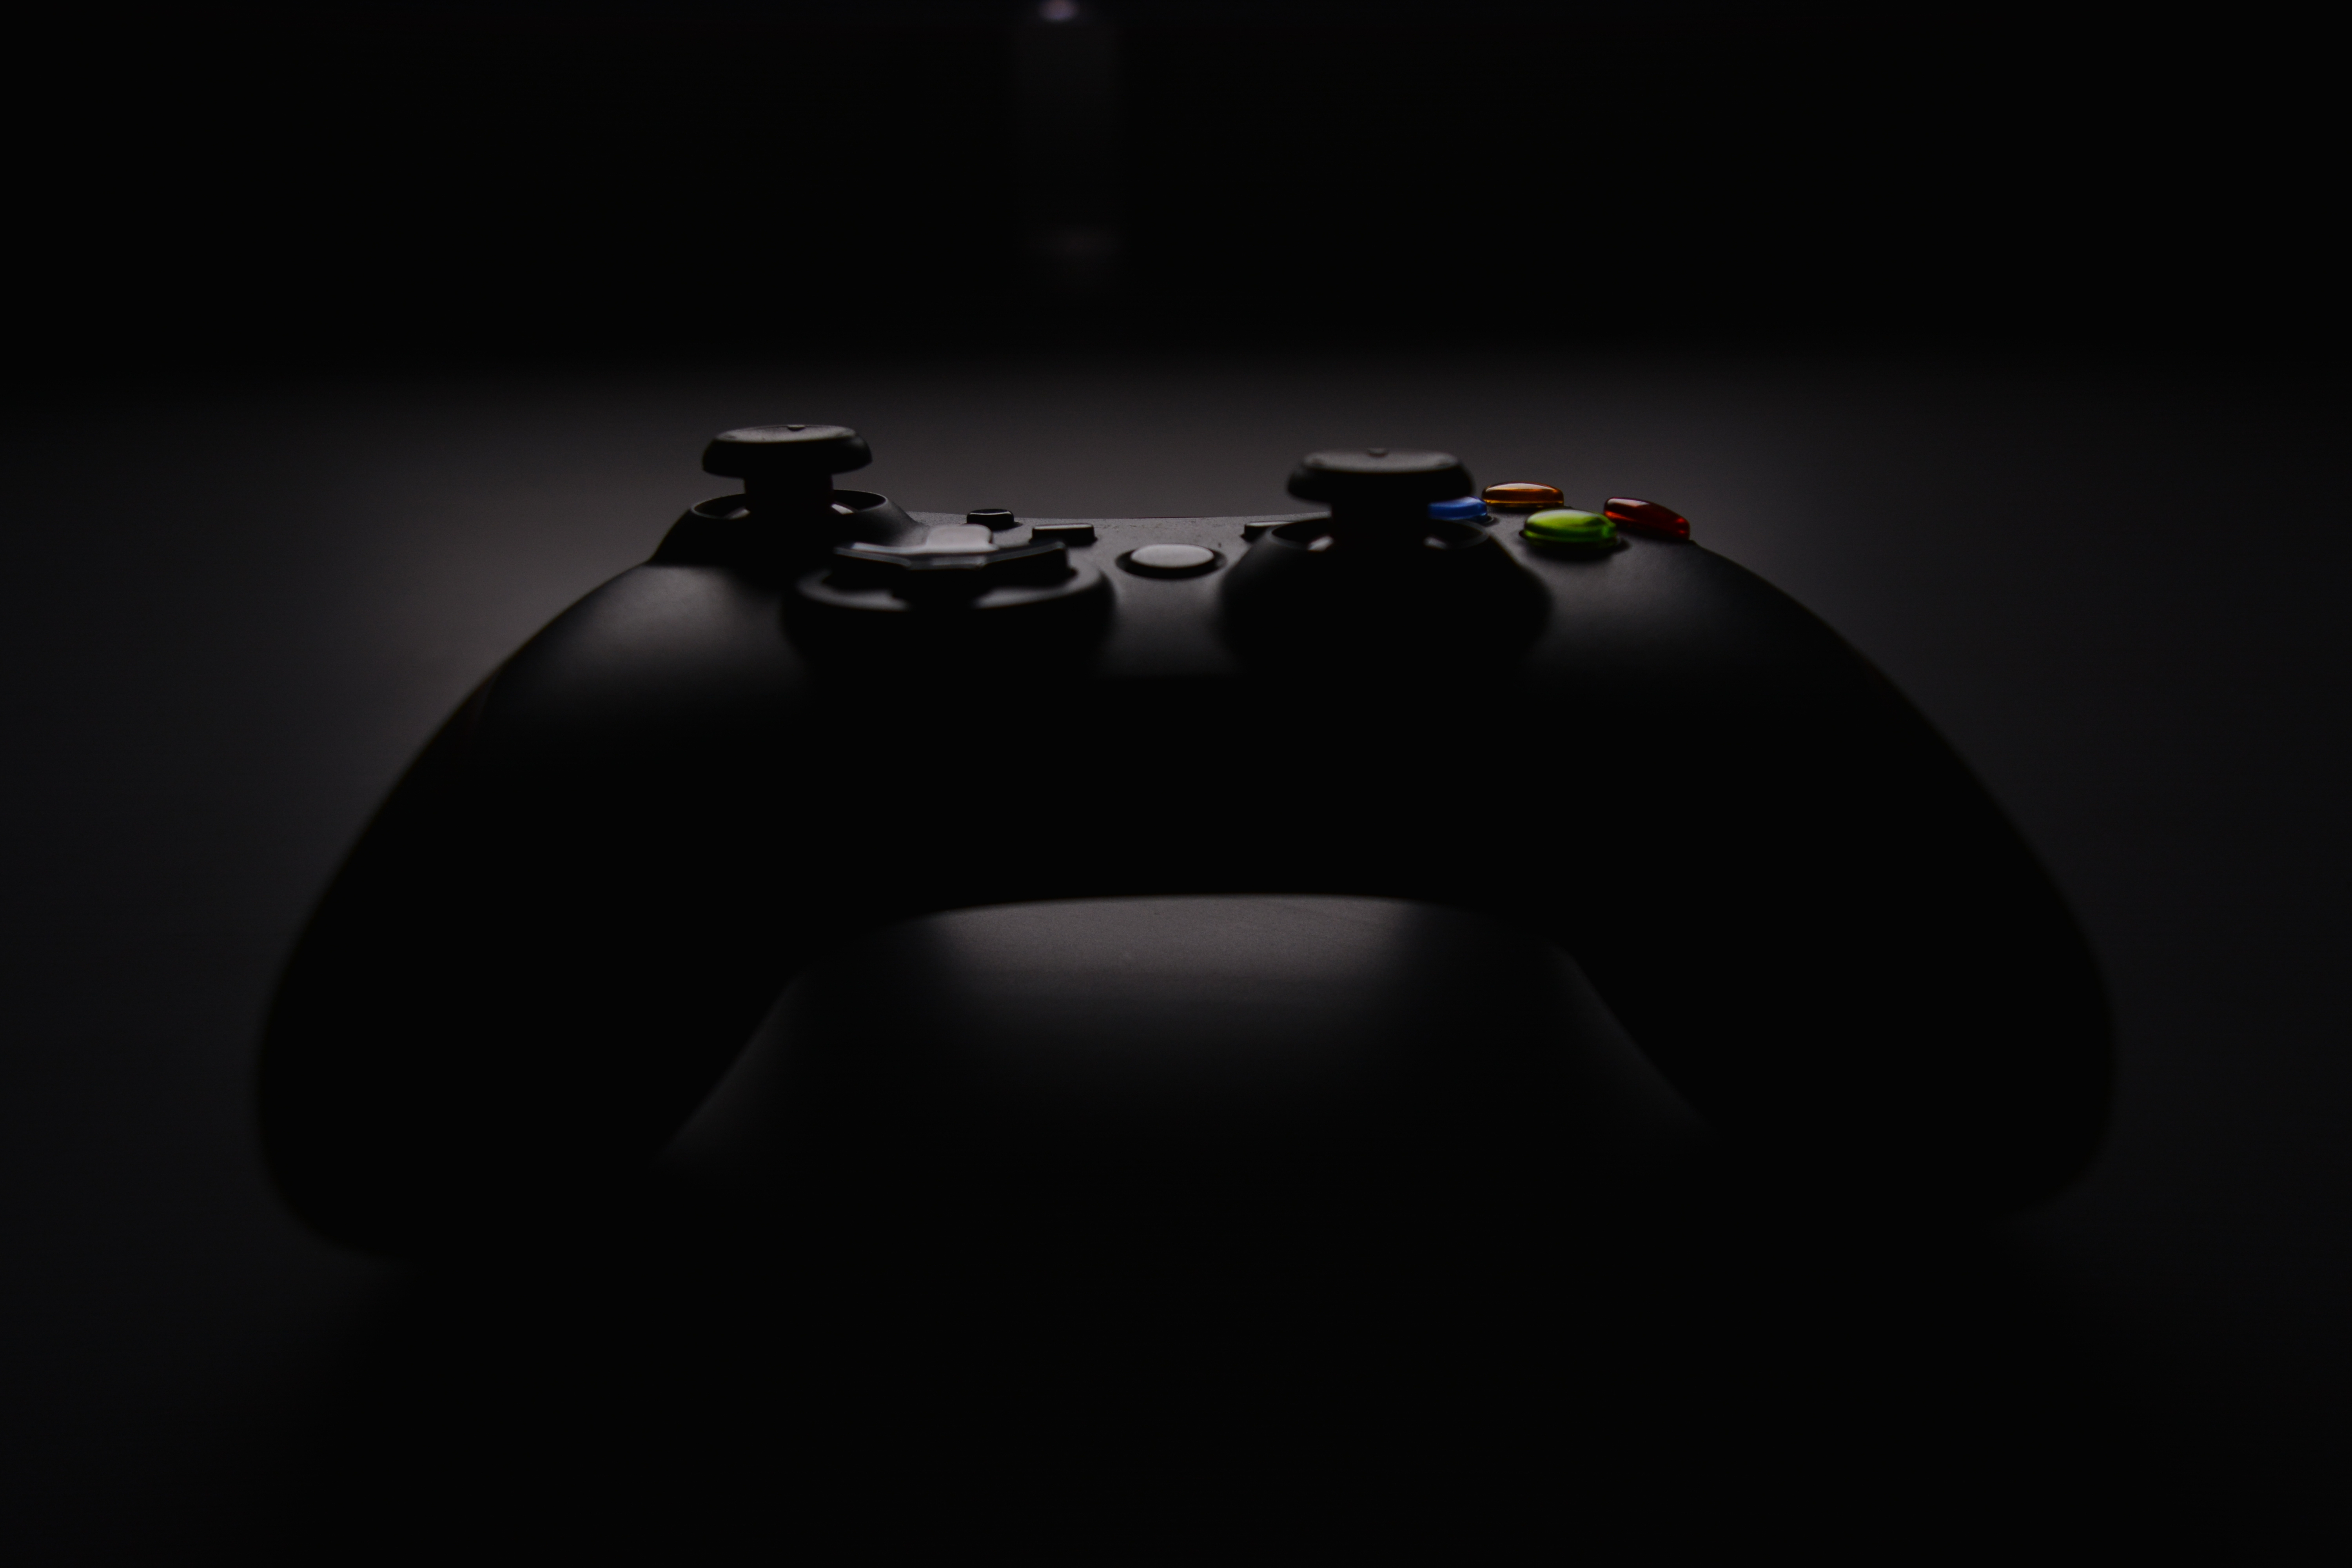
technology, controller, gadget, gamer, screenshot, xbox, game controller, gamepad, computer wallpaper, electronic device